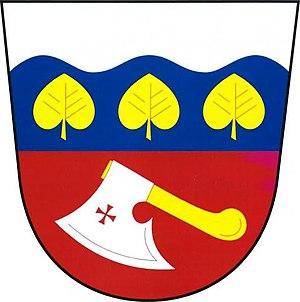
Žeretice est une commune du district de Jičín, dans la région de Hradec Králové, en République tchèque. Sa population s'élevait à 265 habitants en 2017.